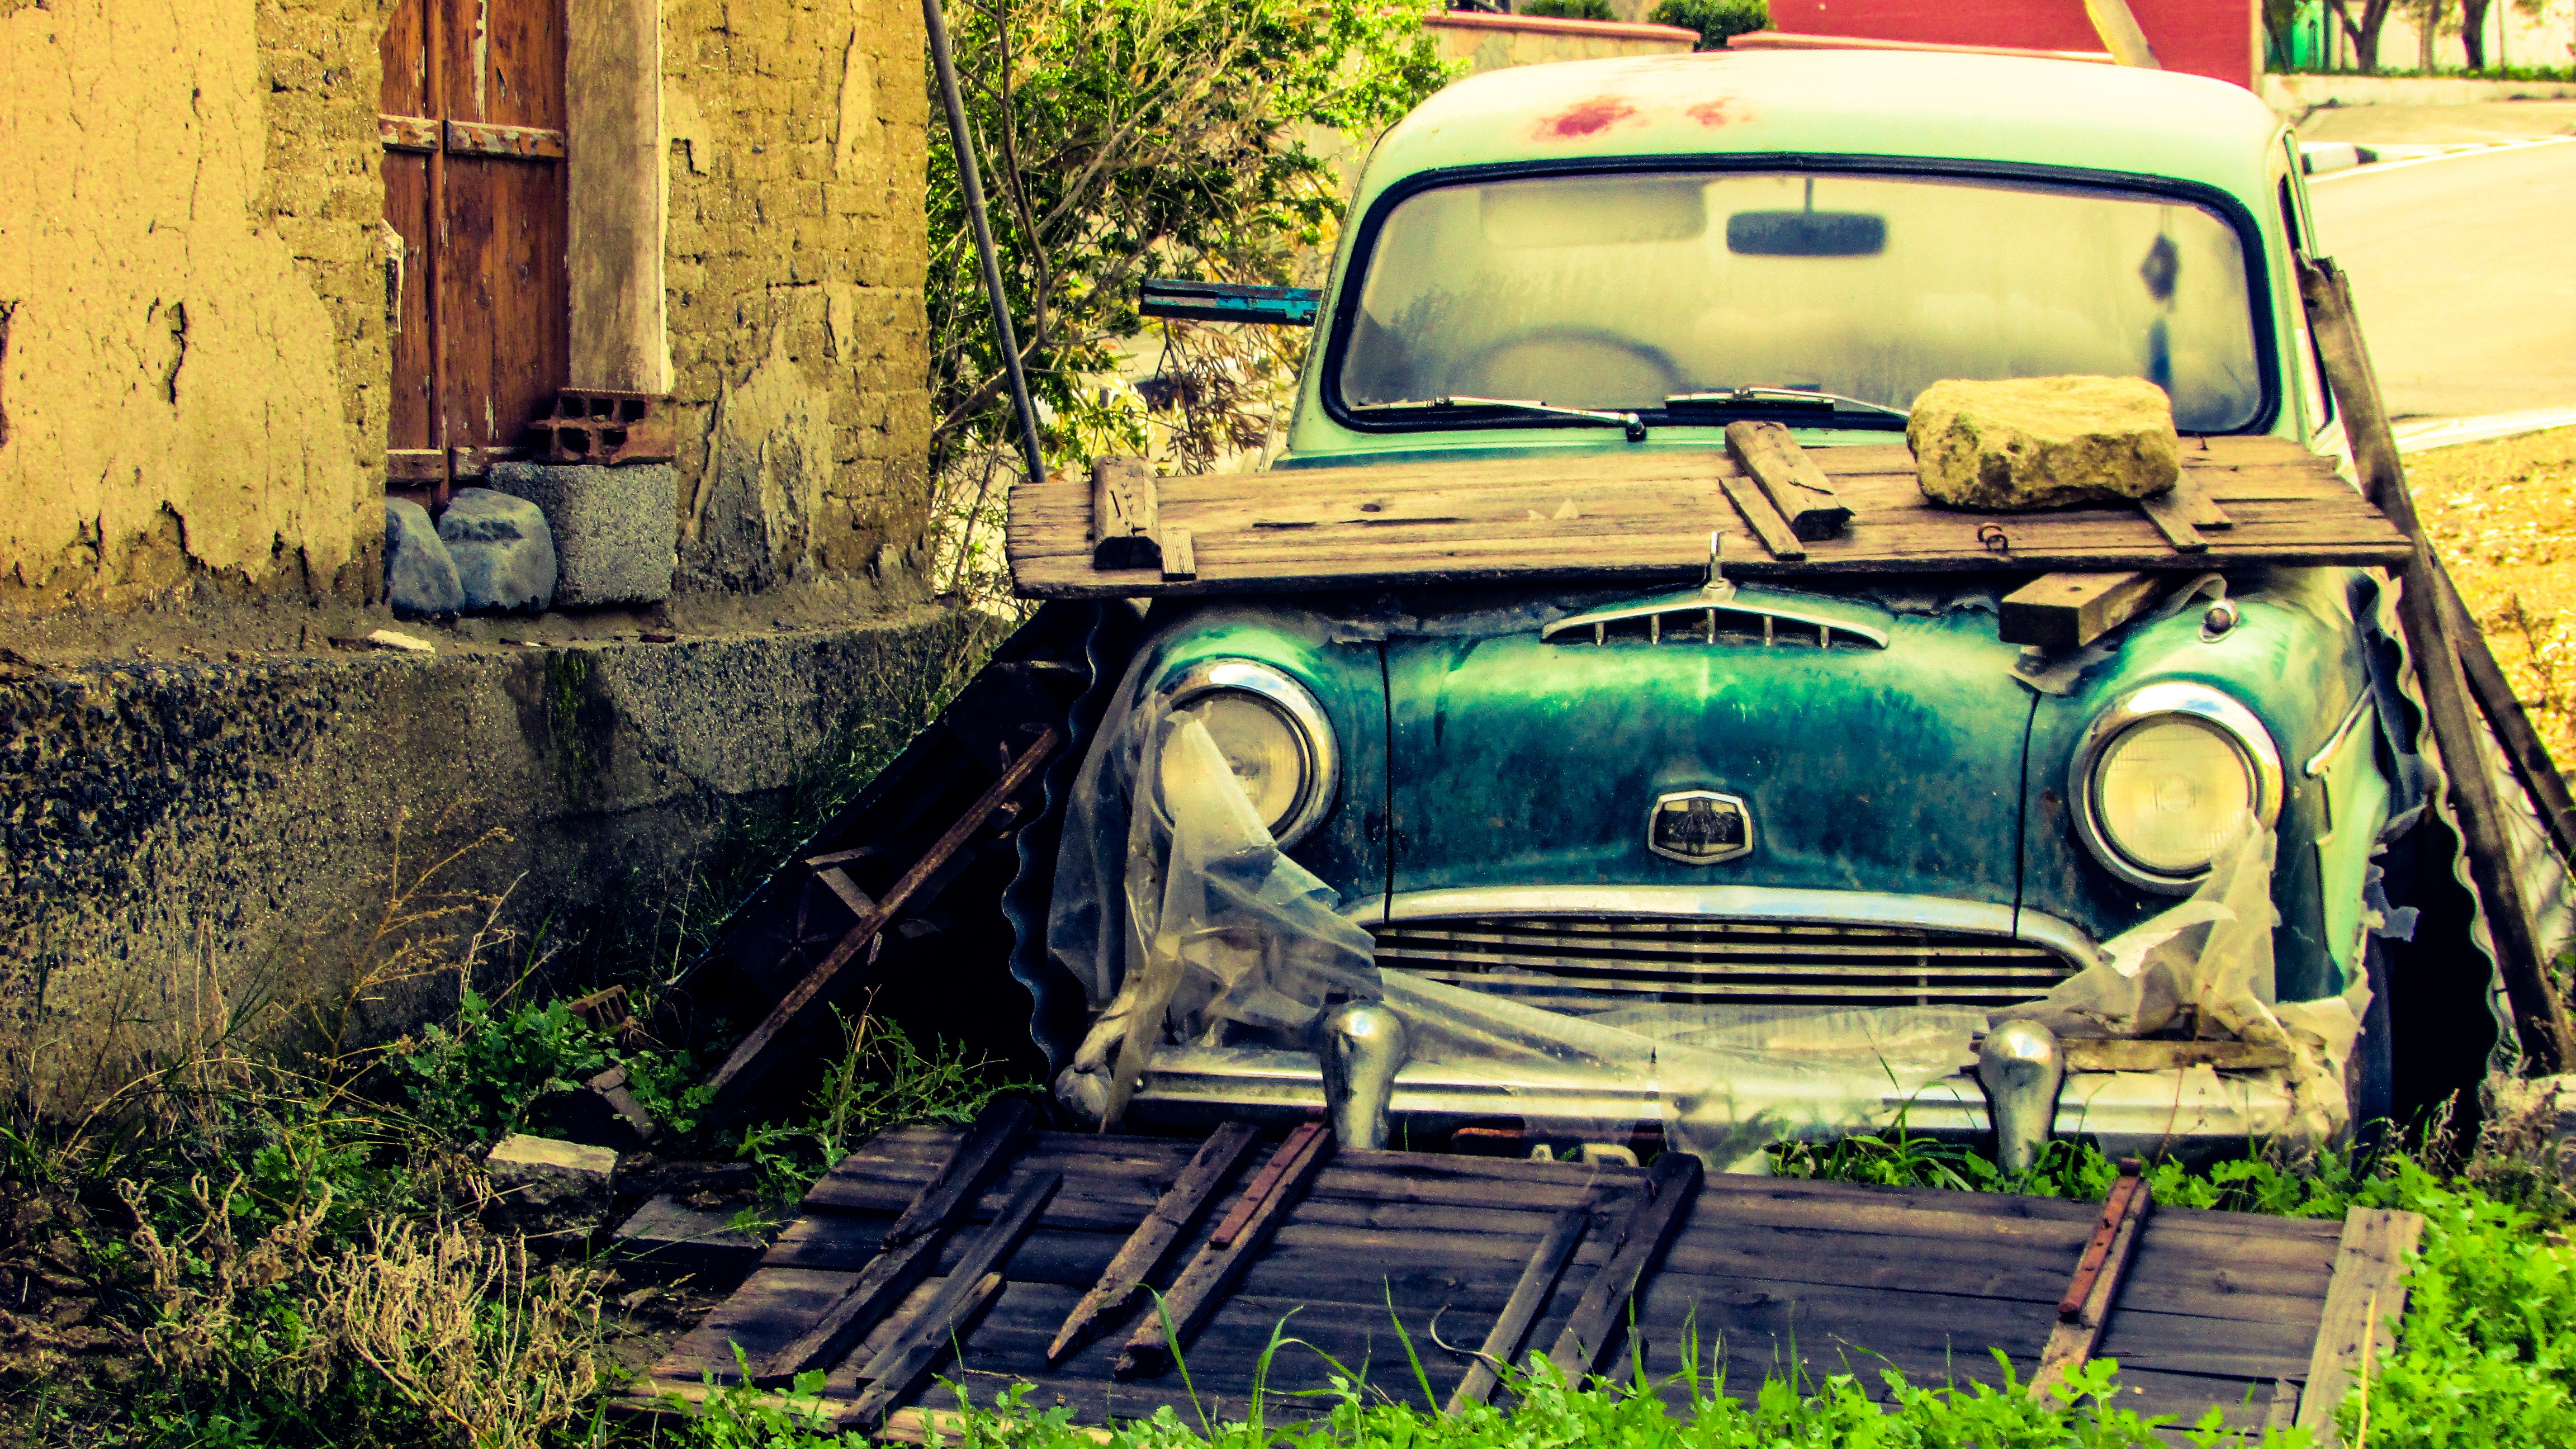
tree, grass, car, antique, green, vehicle, broken, abandoned, old car, destroyed, motor vehicle, vintage car, rusty, rusted, classic, damaged, wreck, cyprus, wrecked, car wreck, compact car, automotive design, mid size car, psimolofou